Governor's Drive

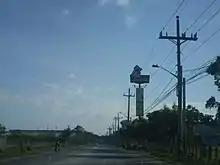
Carmona segment of Governor's Drive in 2008

Governor's Drive towards the provincial boundary with Laguna starts near SM City Dasmariñas at the Pala-pala intersection with Aguinaldo Highway. It then winds eastward, as it nears Manila Memorial Park, just on the side of the highway. It intersects Paliparan Road and then enters General Mariano Alvarez through a bridge on the Dasmariñas–GMA boundary. It passes through GMA's town center and its boundary with Silang before curving northeast at the GMA–Carmona boundary. At Carmona, it mostly runs through the town's industrial areas and bypasses the town proper on the north as the segment that is officially known as Carmona Diversion Road. It soon crosses the South Luzon Expressway and enters Biñan, where it continues as General Malvar Street.